High Explosive Research

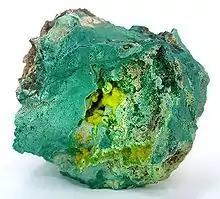
Uranophane in malachite specimen from the Shinkolobwe mine

During the war, all the uranium from the Congo had gone to the United States, as had that captured in Europe by the Alsos Mission, even though some of it passed through British hands. The entire output of the Shinkolobwe mine was contracted to the Combined Development Trust until 1956, but in March 1946 there were fears that the mine might be exhausted in 1947, resulting in a severe uranium shortage. After some negotiation, Groves and Chadwick agreed on a division of uranium ore production, with everything up to March 1946 going to the United States, and supplies being shared equally thereafter. At the Combined Policy Committee meeting on 31 July 1946, the financial arrangements were adjusted. Previously, the two countries had split the costs equally; henceforth each would pay for only what they actually received. Britain was therefore able to secure the uranium it needed without having to outbid the United States, and paid for it in sterling. Meanwhile, because the adjustment applied retrospectively to VJ Day, it received reimbursement for the supplies allocated to the United States, thus easing Britain's dollar shortage.